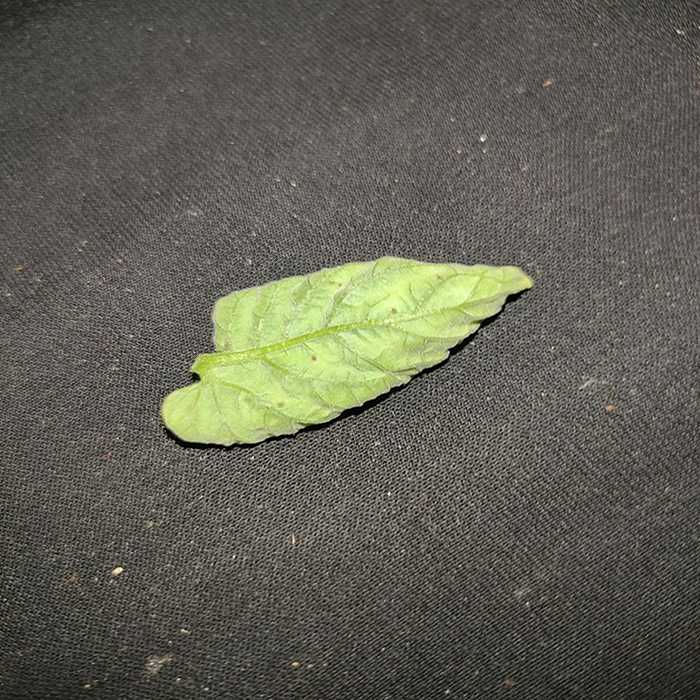
Plant: Tomato
Label: Tomato leaf curl virus